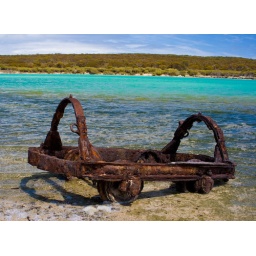
Old rusted mining truck terminates at the salt lake in Inneston